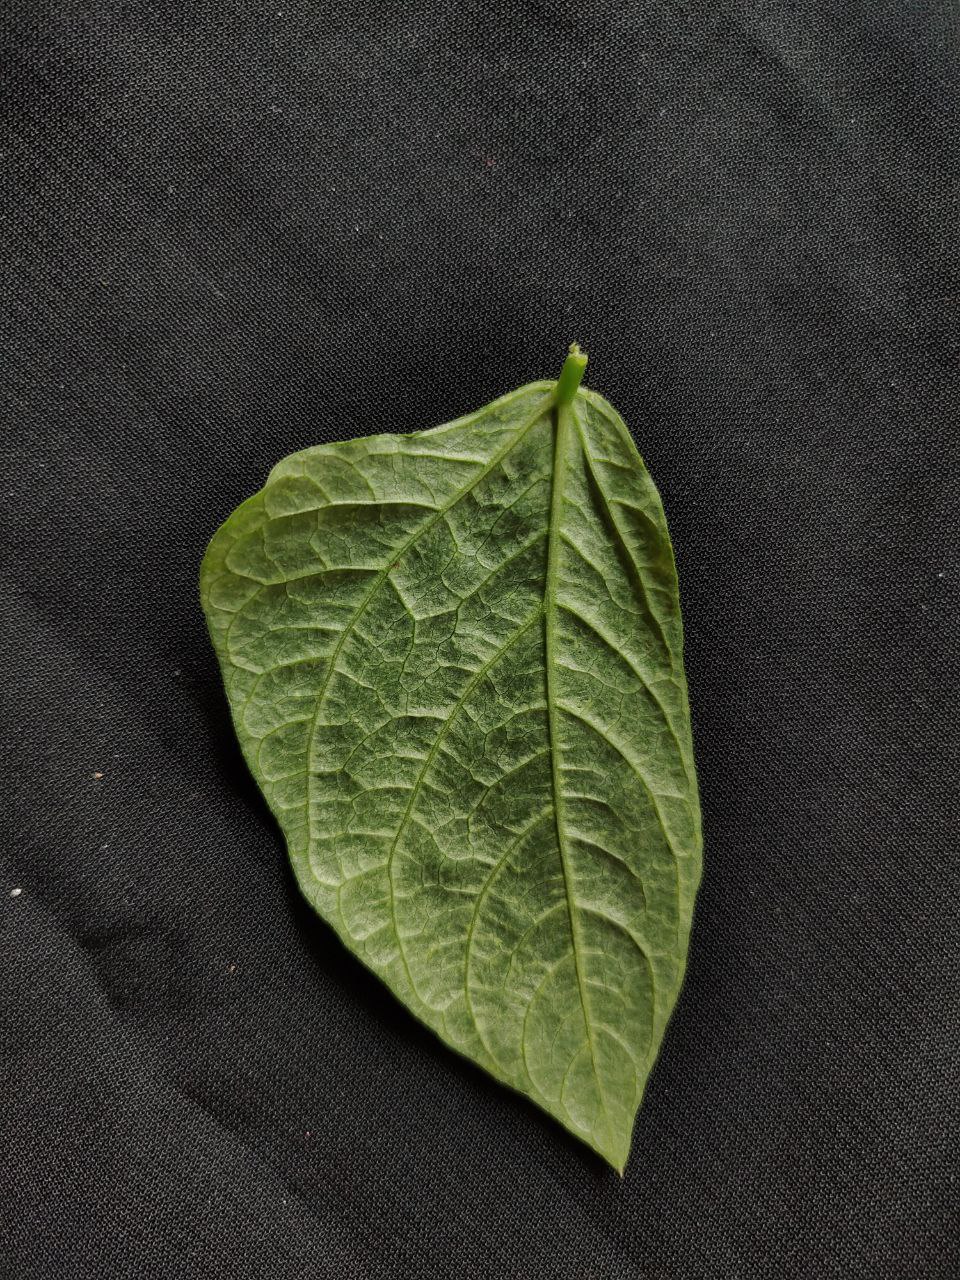
Crop: cowpea
Leaf condition: Mosaic Virus